Final Fantasy VII Remake

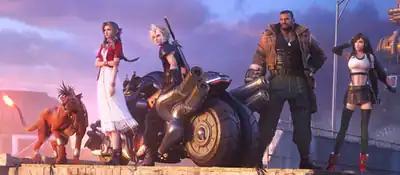
The cast of the game was redesigned in a more realistic style. Left to right: Red XIII, Aerith Gainsborough, Cloud Strife, Barret Wallace, and Tifa Lockhart.

The game entered full production by late 2015, led by Business Division 1, an internal production team within Square Enix. While Nomura was involved with the project from the start, he only discovered he was the director after seeing himself credited in an internal company presentation video, as he had expected Kitase to fill the role. Nomura filled the role director for both "Final Fantasy VII Remake" and "Kingdom Hearts III" concurrently. Another project leader was Naoki Hamaguchi, who had previously served as a programmer for "" and project lead for "Mobius Final Fantasy". Square Enix approached developing "Remake" at the same level as a main numbered entry in the "Final Fantasy" series.